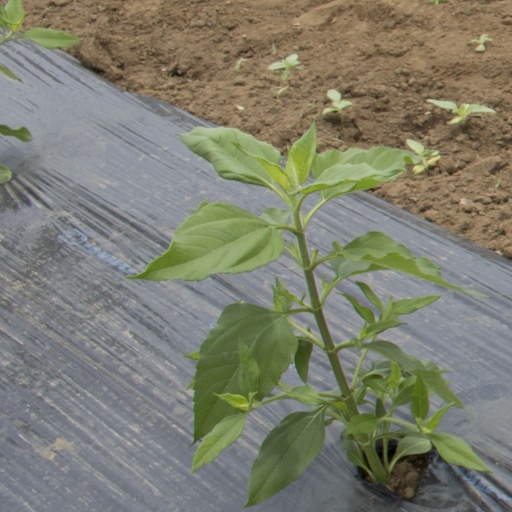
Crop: Jerusalem artichoke